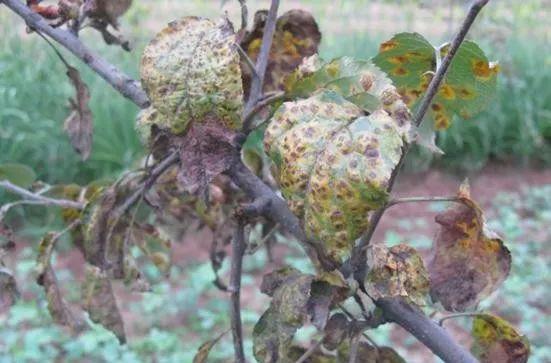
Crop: apple
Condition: rust